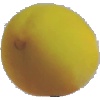
Label: Peach 2